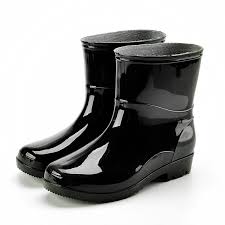
Waste category: shoes